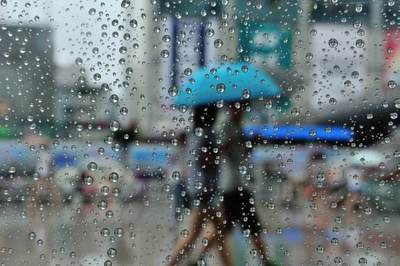
Weather: rain or strom